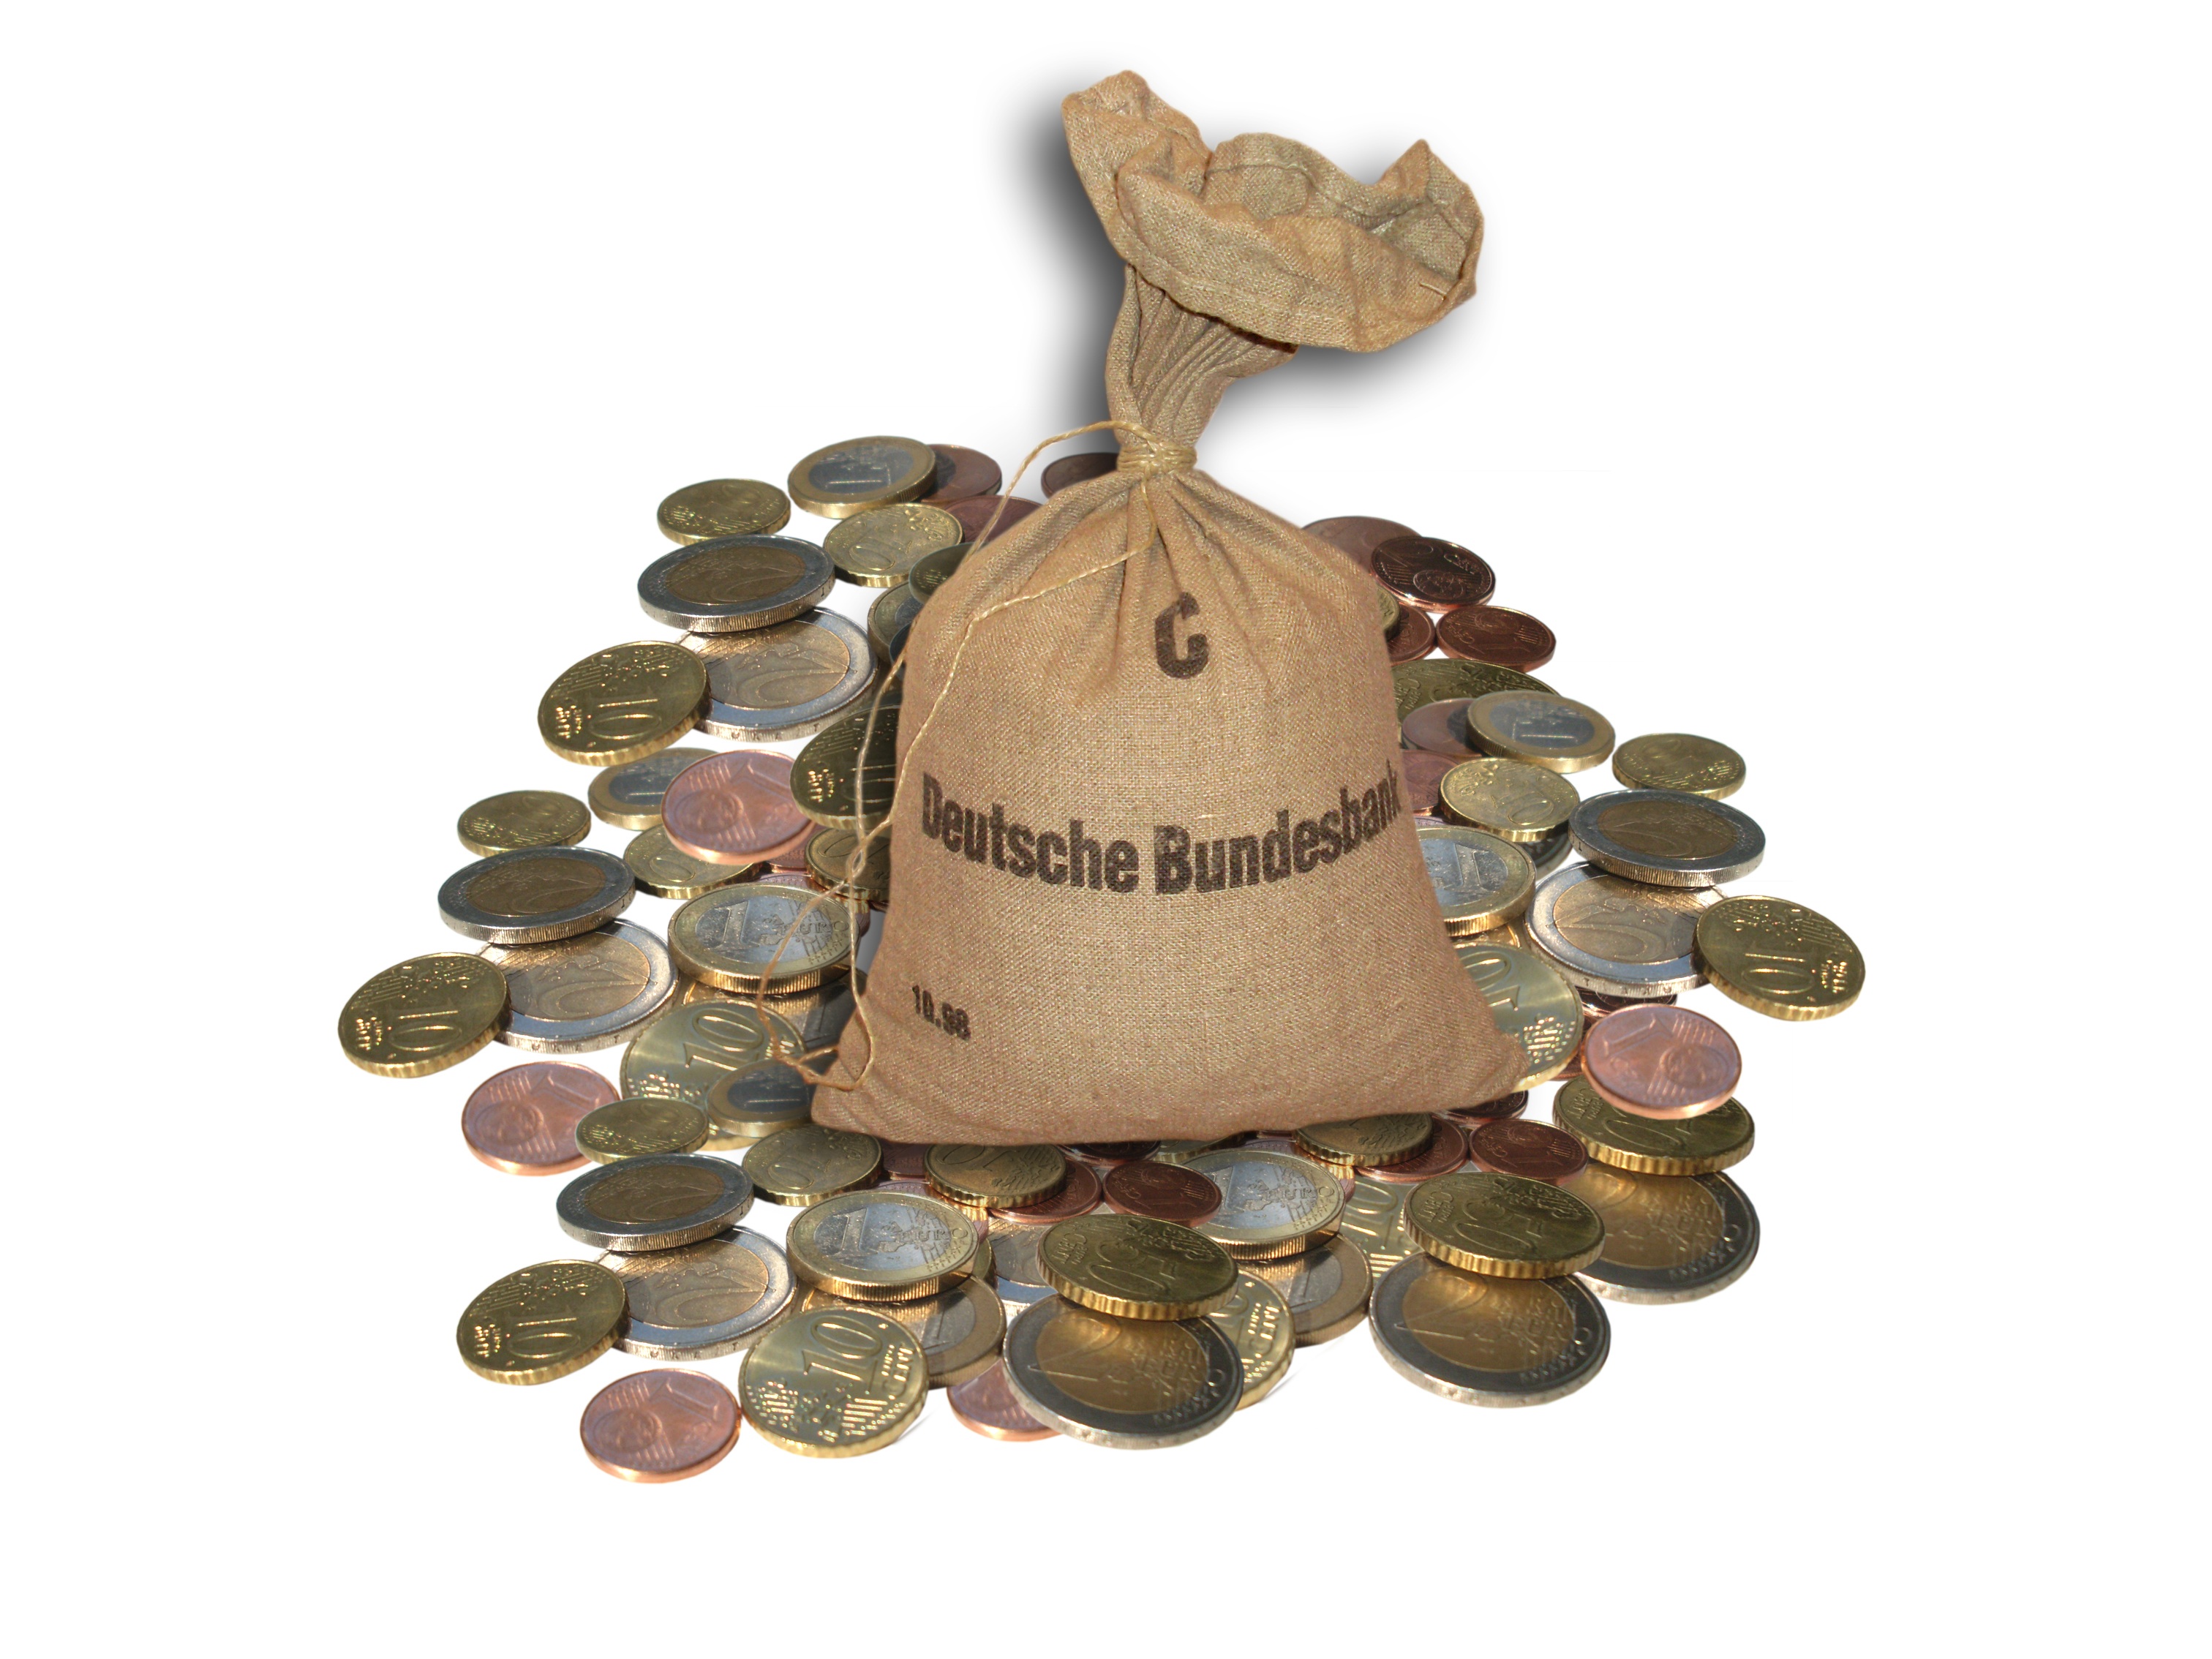
bell, money, bag, musical instrument, brass, euro, save, coins, loose change, money soothes, money bag